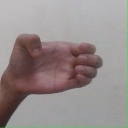
अक्षर: ख